Gemma Chan

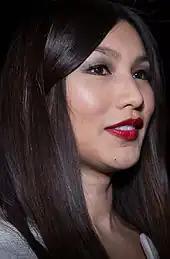
Chan at the British Independent Film Awards 2014

Chan appeared in the action-thriller "" (2014), which met mixed reception but financial success. In 2015 she portrayed Ruth in the West End revival of Harold Pinter's domestic drama "The Homecoming" directed by Jamie Lloyd. She received rave reviews with Michael Billington of "The Guardian" writing, that "Chan shows, with great skill...a coolly inscrutable Ruth". The "Evening Standard" described Chan's performance as "cool" and "elegant". Chan said of the experience "There is a lot of ambiguity with [my] character and in [Pinter's] text, but as you work on it you have to make choices and decide what your truth is... A lot of people think she's controversial and ask why she behaves the way she behaves, and it's been really interesting trying to work that out."